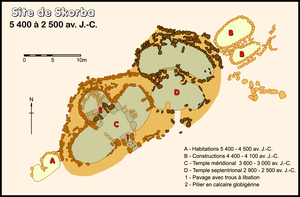
Les connaissances concernant la Préhistoire de Malte sont assez développées car l’archipel maltais a livré d'abondants vestiges de la présence humaine durant l'époque préhistorique et notamment parmi les plus anciennes constructions monumentales au monde, classées au patrimoine mondial de l'UNESCO.
Skorba - aussi orthographié Sqolba - est le site d'un ensemble de temples mégalithiques, situé à Żebbieħ au nord-ouest de l'île de Malte.